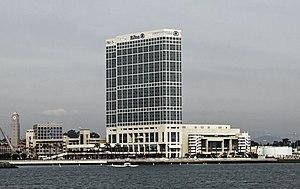
L'hôtel Hilton San Diego Bayfront, San Diego, Californie
Le San Diego Comic-Con International, également connu sous les noms Comic-Con International: San Diego, Comic-Con ou San Diego Comic-Con, est un festival de bande dessinée, fondé en 1970 par Shel Dorf et un groupe d'habitants de San Diego.
Le Hilton San Diego Bayfront est un hôtel de San Diego, en Californie. Il a une hauteur de 117 m et contient 1 190 chambres. Situé dans le quartier de la Marina, au centre ville de San Diego, l'Hilton San Diego Bayfront compte 30 étages et utilise le style architectural moderne. Il a été conçu par le cabinet John Portman & Associates. Le gratte-ciel est situé directement à côté du San Diego Convention Center, le long de la baie de San Diego.